Uniform 5-polytope

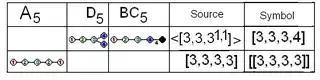
Coxeter diagram correspondences between families and higher symmetry within diagrams. Nodes of the same color in each row represent identical mirrors. Black nodes are not active in the correspondence.

There are 5 finite categorical uniform prismatic families of polytopes based on the nonprismatic uniform 4-polytopes. There is one infinite family of 5-polytopes based on prisms of the uniform duoprisms {p}×{q}×{ }.